2007 U.S. Open Cup final

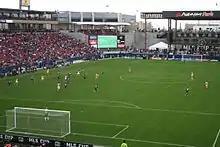
Pizza Hut Park, the host venue for the final.

The 2007 Lamar Hunt U.S. Open Cup Final was played on October 3, 2007, at Pizza Hut Park in Frisco, Texas. The match determined the winner of the 2007 U.S. Open Cup, a tournament open to amateur and professional soccer teams affiliated with the United States Soccer Federation. This was the 94th edition of the oldest ongoing competition in United States soccer. The match was won by the New England Revolution, who defeated FC Dallas 3–2. New England's goals were scored by Pat Noonan, Taylor Twellman, and Wells Thompson, and the win marked the club's first ever trophy.